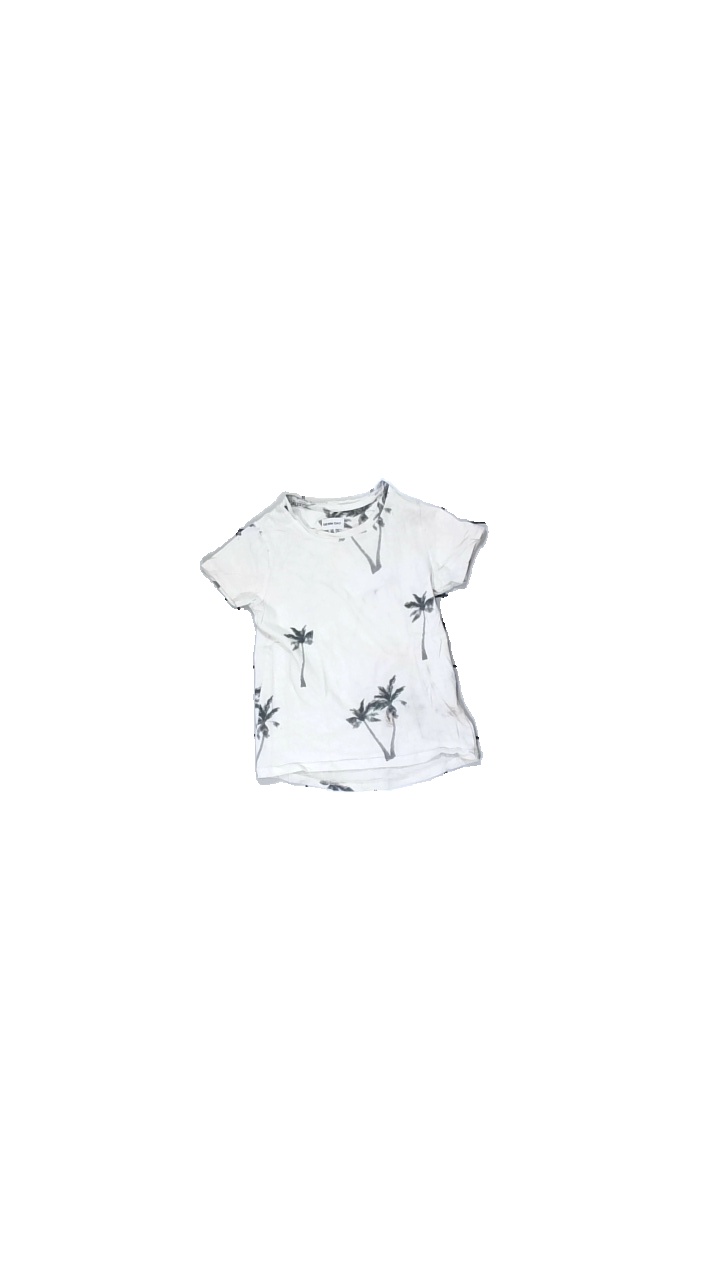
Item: T-shirt (Children)
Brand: Denim Day
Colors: White, Grey
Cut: Regular, C-collar
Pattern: Other
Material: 100% cotton
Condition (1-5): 1
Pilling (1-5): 5
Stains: Major
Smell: Minor
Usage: Recycle
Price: <50